Hornsea Bridge railway station

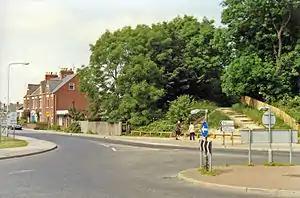
Station location (1992)

Hornsea Bridge railway station was a railway station which served the town of Hornsea in the East Riding of Yorkshire, England. It was on the Hull and Hornsea Railway and the other station serving the town (the other being Hornsea Town).